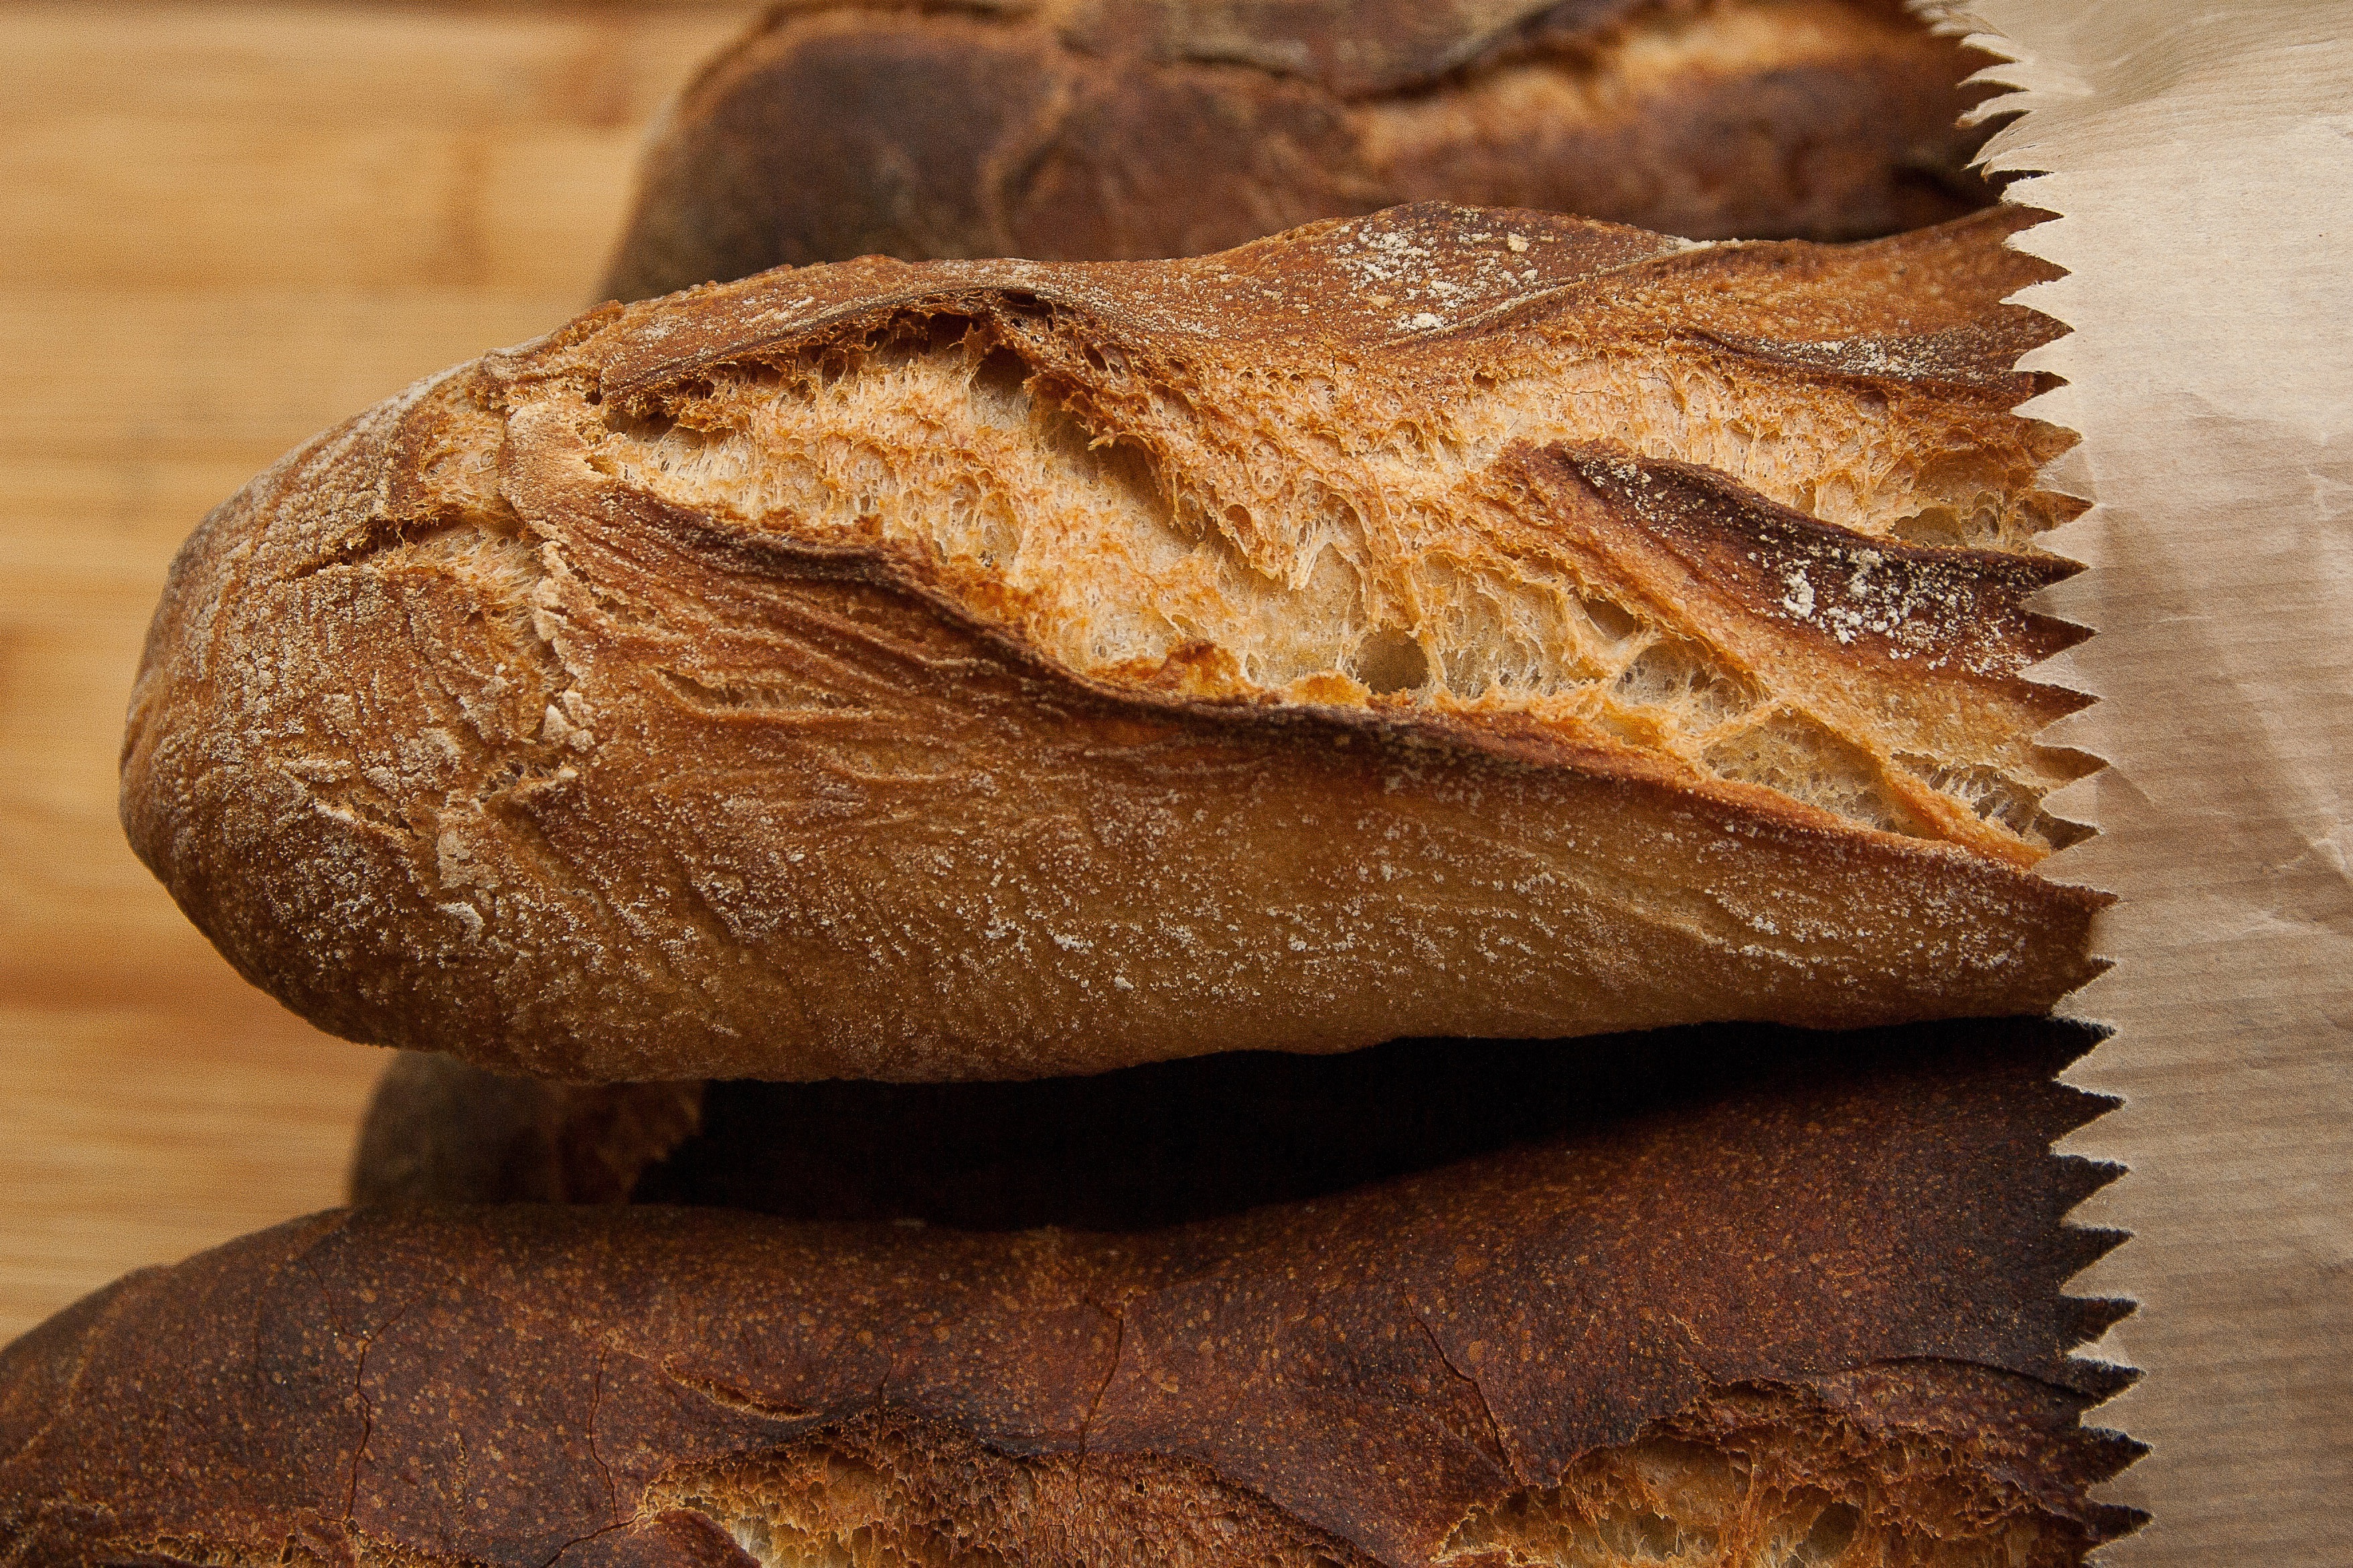
bread, food, sourdough, hard dough bread, gluten, baked goods, biga, cuisine, dish, loaf, baguette, rye bread, beer bread, soda bread, brown bread, whole grain, viennoiserie, baking, ingredient, ciabatta, damper, bakery, brioche, whole wheat bread, pumpernickel